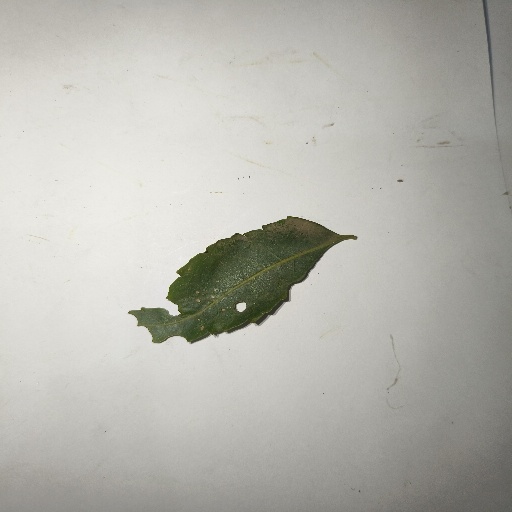
Species: Neem
Leaf condition: Shot Hole Leaf